Christophe Laporte

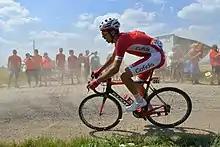
Laporte at the 2018 Tour de France

Laporte then won a stage at the Tour de Luxembourg the following week, and as a result, he was chosen as the main sprinter for for the Tour de France, ahead of Nacer Bouhanni. His best result at the race was a runner-up finish to Arnaud Démare on stage 18 in Pau. He was selected for the French team to ride at the UEC European Championships in Glasgow, but failed to finish the race. His best results over the remainder of the season were second place at the Grand Prix d'Isbergues in September, and third place at Paris–Bourges in October.